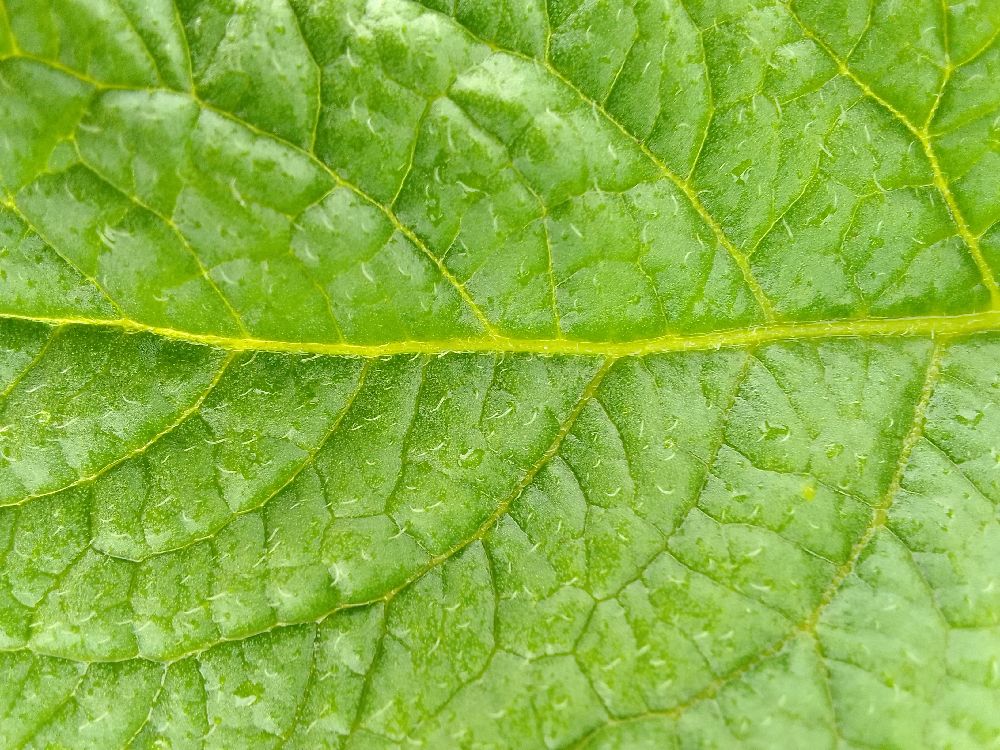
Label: Healthy